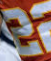
Number: 2